Brené Brown: The Call to Courage

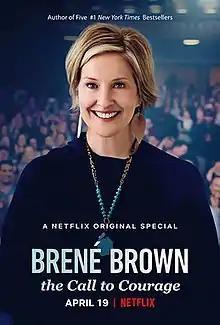

Brené Brown: The Call To Courage is a 2019 documentary film directed by Sandra Restrepo. The documentary depicts Brené Brown as she discusses what it takes to choose courage over comfort in today's culture.